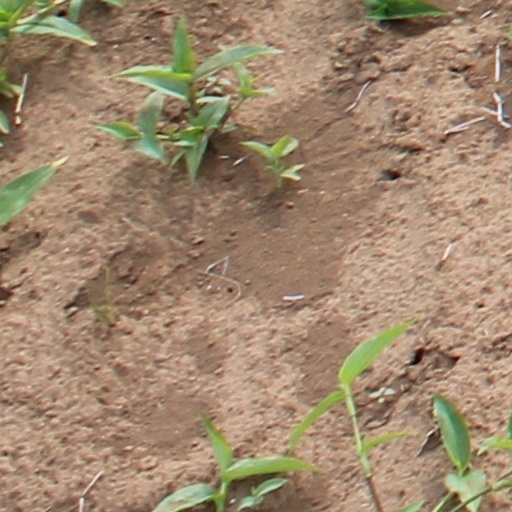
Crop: wheat